Providence College

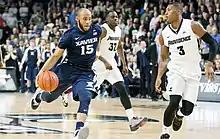
Xavier University playing Providence College at the Dunkin' Donuts Center in 2016

The Development of Western Civilization (commonly referred to by students as "Civ" or "DWC") is a two-year-long program of courses required of all students attending the school, taken in students' first four semesters at the school. Meeting in the Ruane Center for the Humanities, a lecture hall specifically built in 2013 for the program, the class meets three days a week, with one day being typically reserved for seminar work and/or exams. The class is taught by a team of professors, usually three, who specialize in literature, theology, philosophy, or history. Students move through Western history, studying original texts in each of the four course disciplines. The new Development of Western Civilization Program, implemented in late 2012, features three semesters of standard lectures which move chronologically from ancient history to the modern period. The fourth and final semester of the program is organized into various colloquia, specialized courses taught by two professors that are more concentrated to students' interests and majors.